Shippen Street (Weehawken)

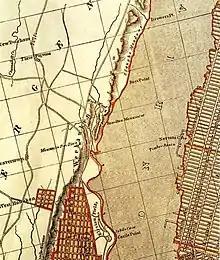
An 1841 map showing the Hoboken Land and Improvement Company holdings. Weehawken Heights was the site of Mountain Pavilion (center)

Shippen Street was named after William W. Shippen, who owned large properties in Weehawken Heights next to those in West Hoboken belonging to the Hoboken Land and Improvement Company, of which he was the president for 21 years. A prominent German immigrant population in the area during the late 19th century included large groups of anarchists; several saloons could be found in the Union Hill area. The largest assembly hall, "The New Casino," was on Shippen Street. Although it now ends at Palisades, in the past the name Shippen Street was used at least as far as Central Avenue, where it was once proposed by the city government and townspeople to repurpose a 200-foot shaft used to build the railroad tunnels as a station stop that would provide North Hudson's then-130,000 residents within a 1-mile radius of the shaft with transportation to the Pennsylvania Station being constructed in Manhattan. In 1904, the Geological Society surveyed the area, but ultimately no stop was made on Shippen Street. A few years later in 1907, 125 men working in the North River Tunnels were forced to evacuate through the Shippen Street opening when tar paper used for waterproofing caught fire. Eleven men were unaccounted for upon the initial count; they were found 500 feet from the shaft at Shippen alive but unconscious, and had apparently survived by inhaling oxygen through a compressed air pipe which they hacked through. Although some were hospitalized with serious injury, none were reported dead.